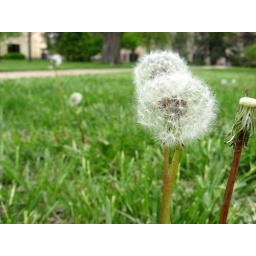
I love white dandelions against green grass.